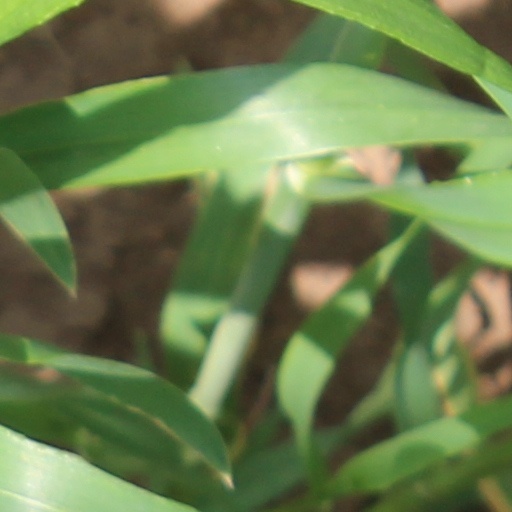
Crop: wheat